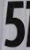
Number: 5